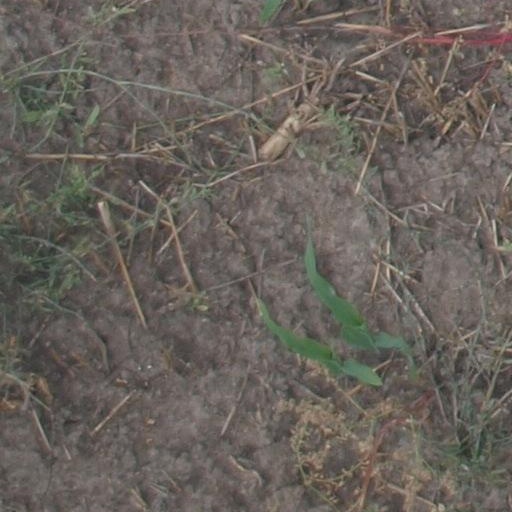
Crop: maize; corn